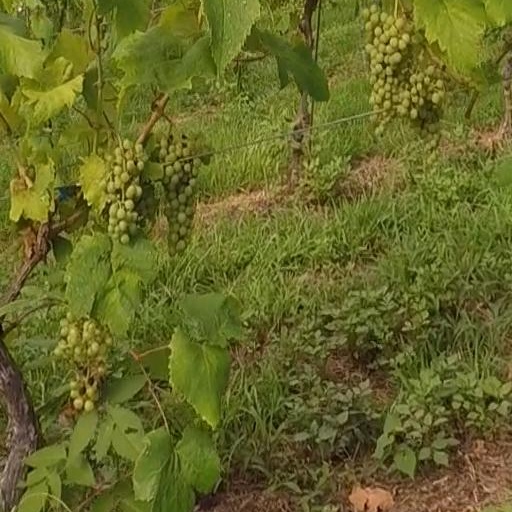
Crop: grape